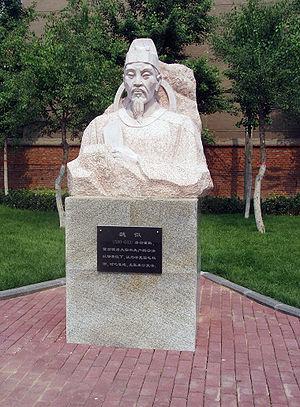
Wei Zheng, issu d'une famille de petits fonctionnaires du Hebei actuel, ayant servi les Wei du nord, puis les Qi du nord. Lui-même sert comme conseiller influent dans l'équipe personnelle de l'honnête rebelle Li Mi qui se soumet finalement aux Tang. Il est ainsi assigné à l'équipe personnelle de Li Jiancheng, le fils ainé et héritier officiel de l'Empereur Gaozu, qui craint fortement les ambitions dynastiques de Li Shimin. Li Jiancheng est assassiné par Li Shimin lors du Coup de la Porte Xuanwu, et Li Shimin tient à savoir pourquoi, quelque temps plus tôt, Wei Zheng s'était disputé avec Li Jiancheng. Wei, faisant preuve de sa franchise légendaire, annonce que Li Jiancheng n'avait pas accepté son plan d'action, et qu'il n'aurait pas été vaincu s'il l'avait suivi. Li Shimin, impressionné par cette franchise, et conscient du parcours et des capacités de Wei Zheng décide alors de l'épargner et de l'associer à son équipe : Wei Zheng est récompensé, acquiert un titre de noblesse, est nommé conseiller impérial.